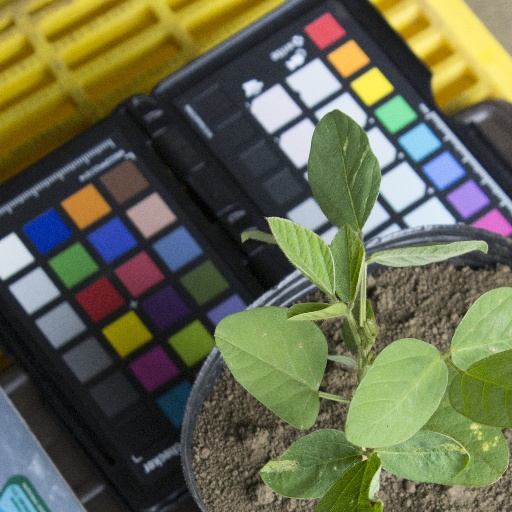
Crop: soybean